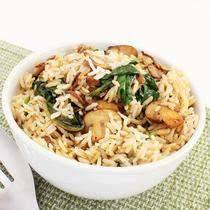
Yemek: pirinc_pilavi